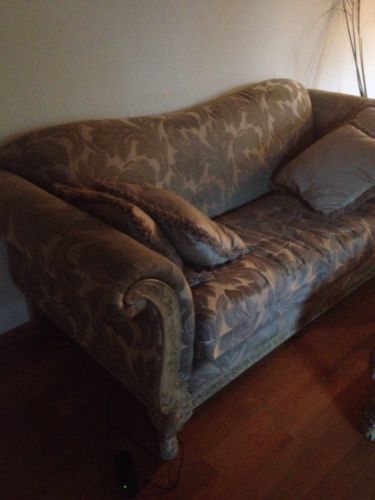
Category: sofa